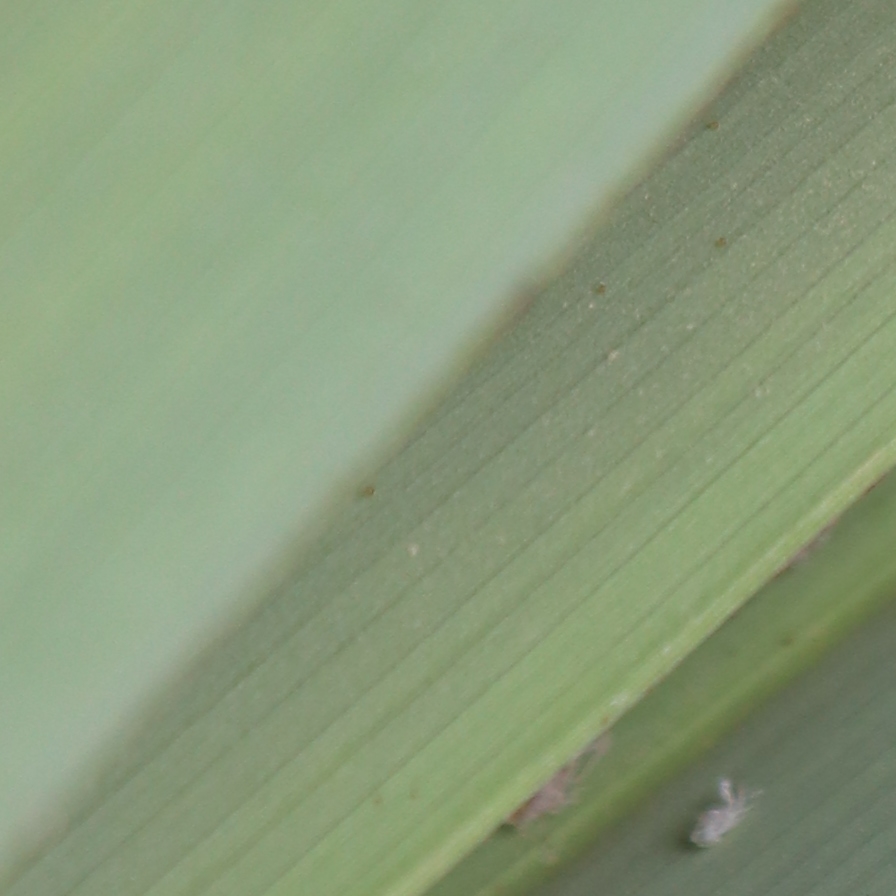
Label: Bug